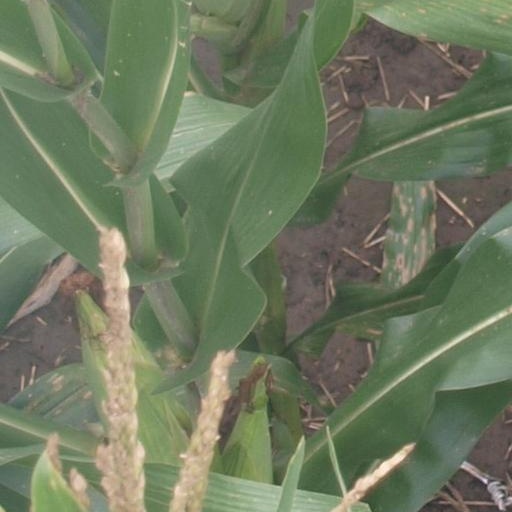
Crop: maize; corn